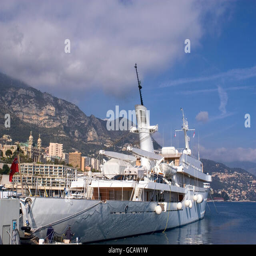
very large yacht moored in the port